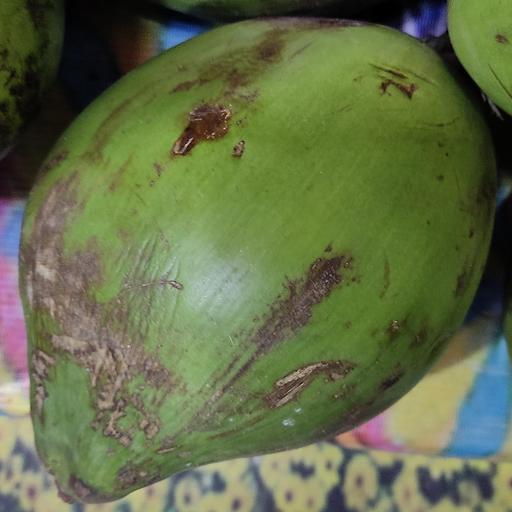
Crop type: Green Coconut